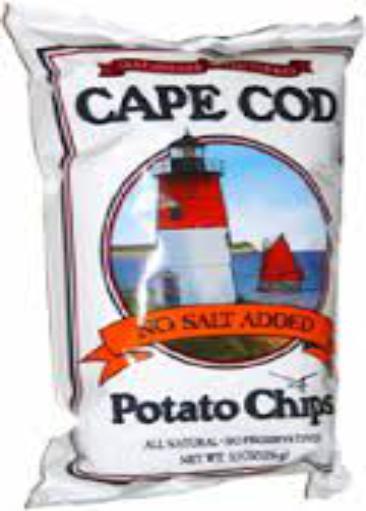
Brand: Cape Cod Potato Chips
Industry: Food